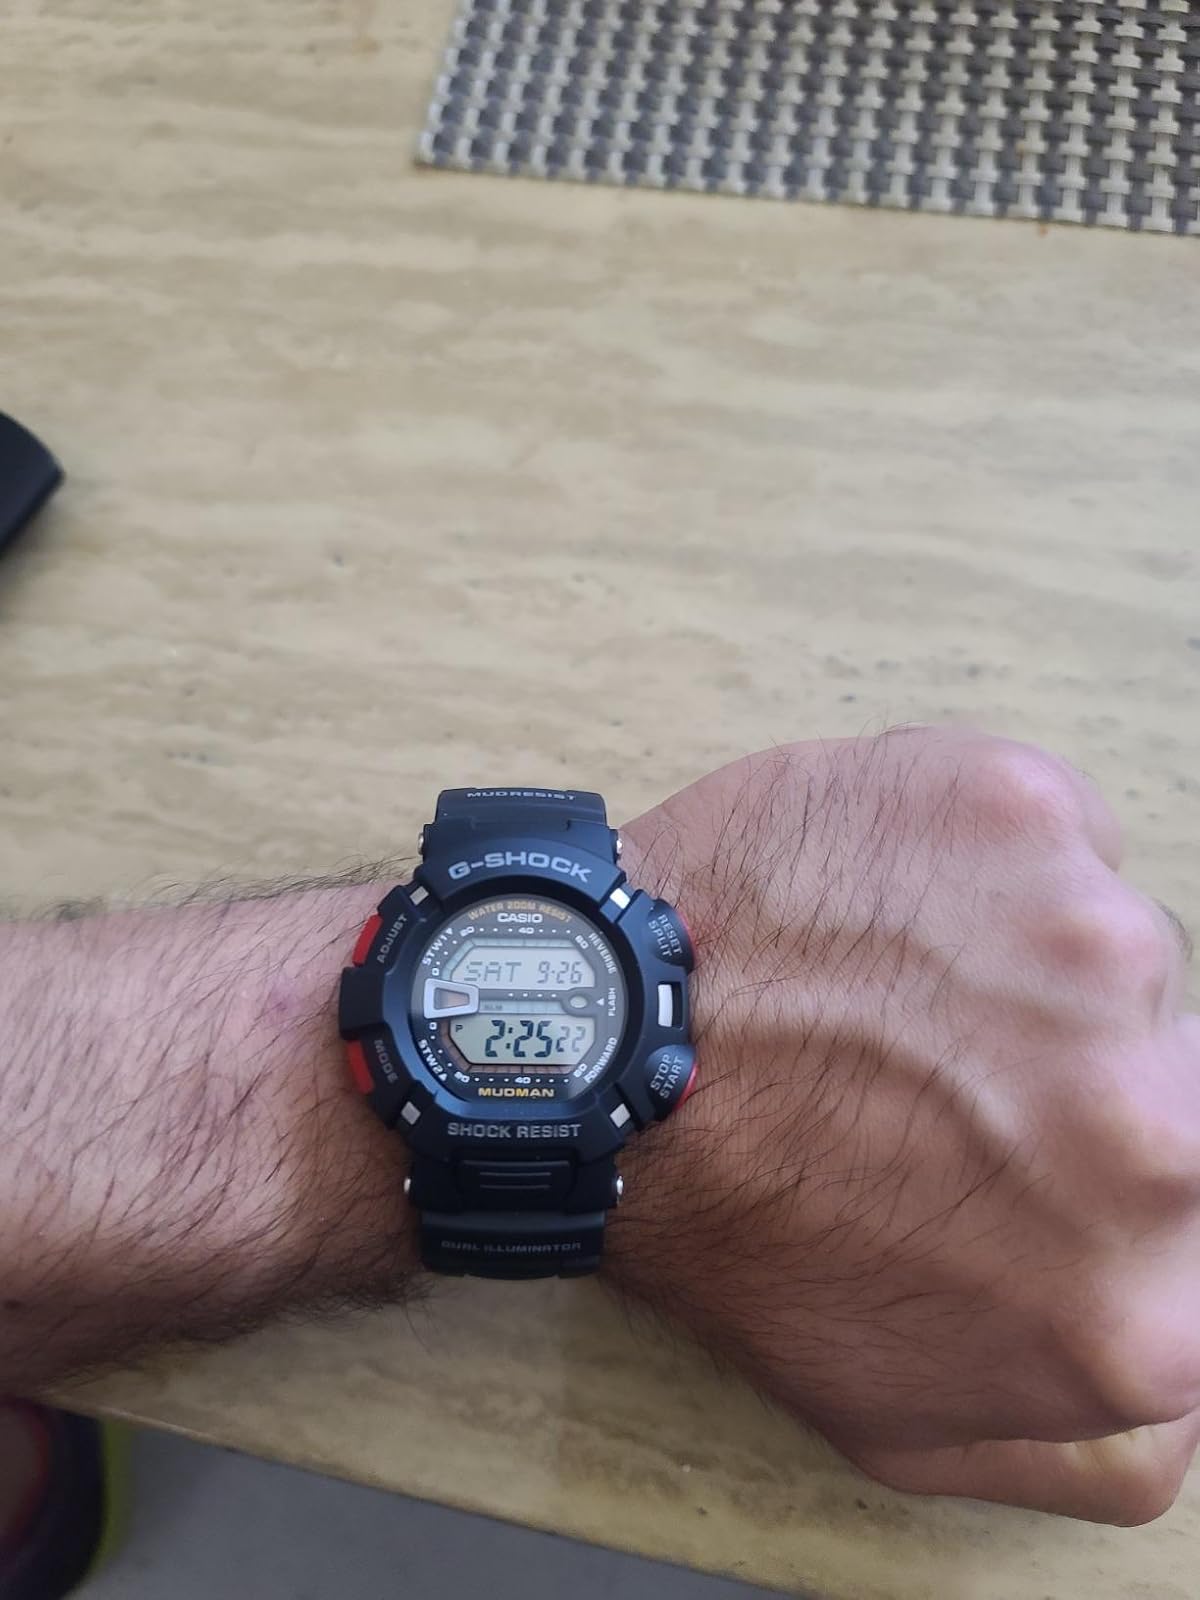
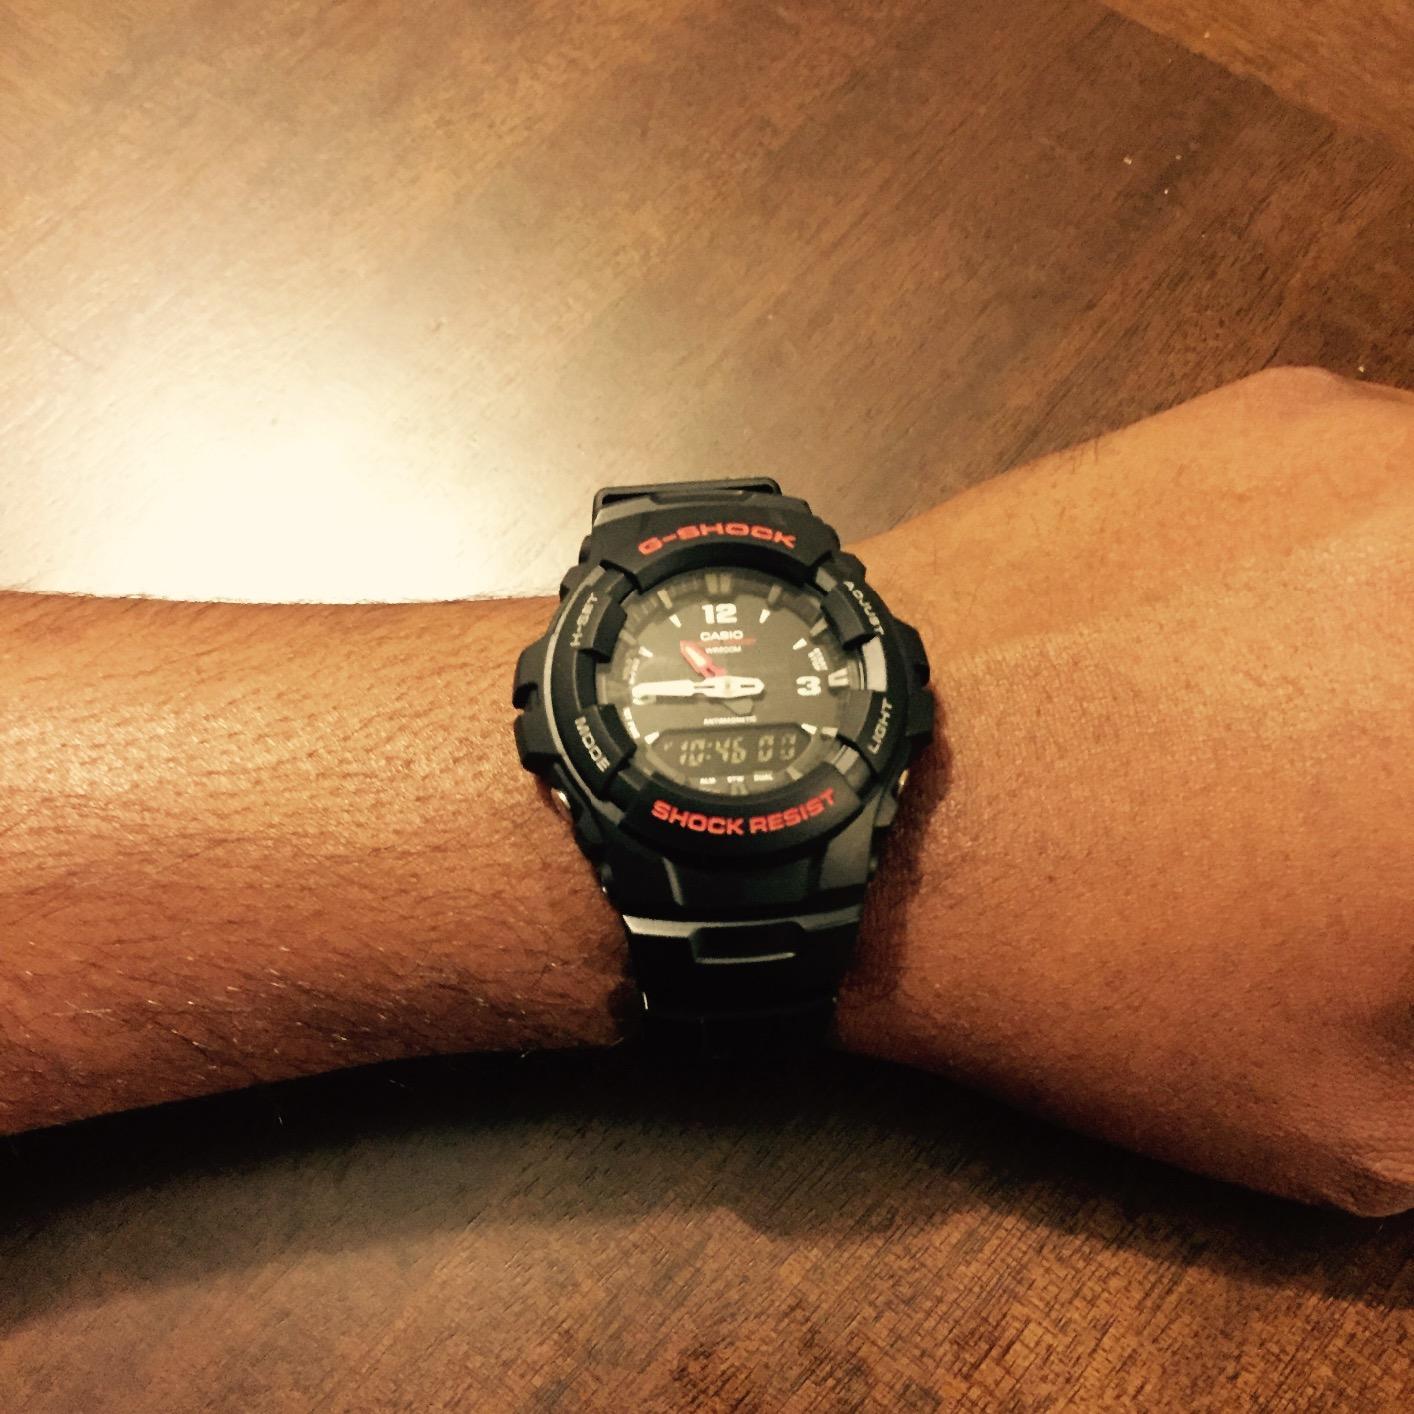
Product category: accessories_watch
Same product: no